Sack of Louvain

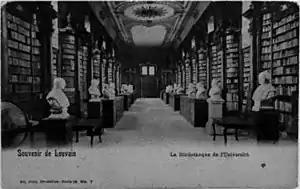
The library of the Catholic University of Leuven in a turn-of-century postcard

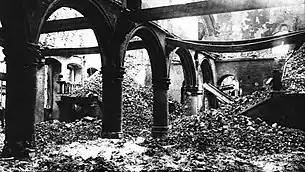
The ruins of the University of Leuven's library after it was burned by the German army in 1914

About 15,000 German troops occupied the town, and from 19 to 22 August, the German 1st Army made its headquarters in Leuven. The Germans took hostages from the municipal administration, magistrates, and the Catholic University of Leuven, and forced inhabitants to keep their front doors open, and windows lit throughout the night.